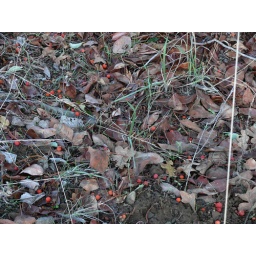
Red Madrone berries under the Madrone tree with bear claw marks.